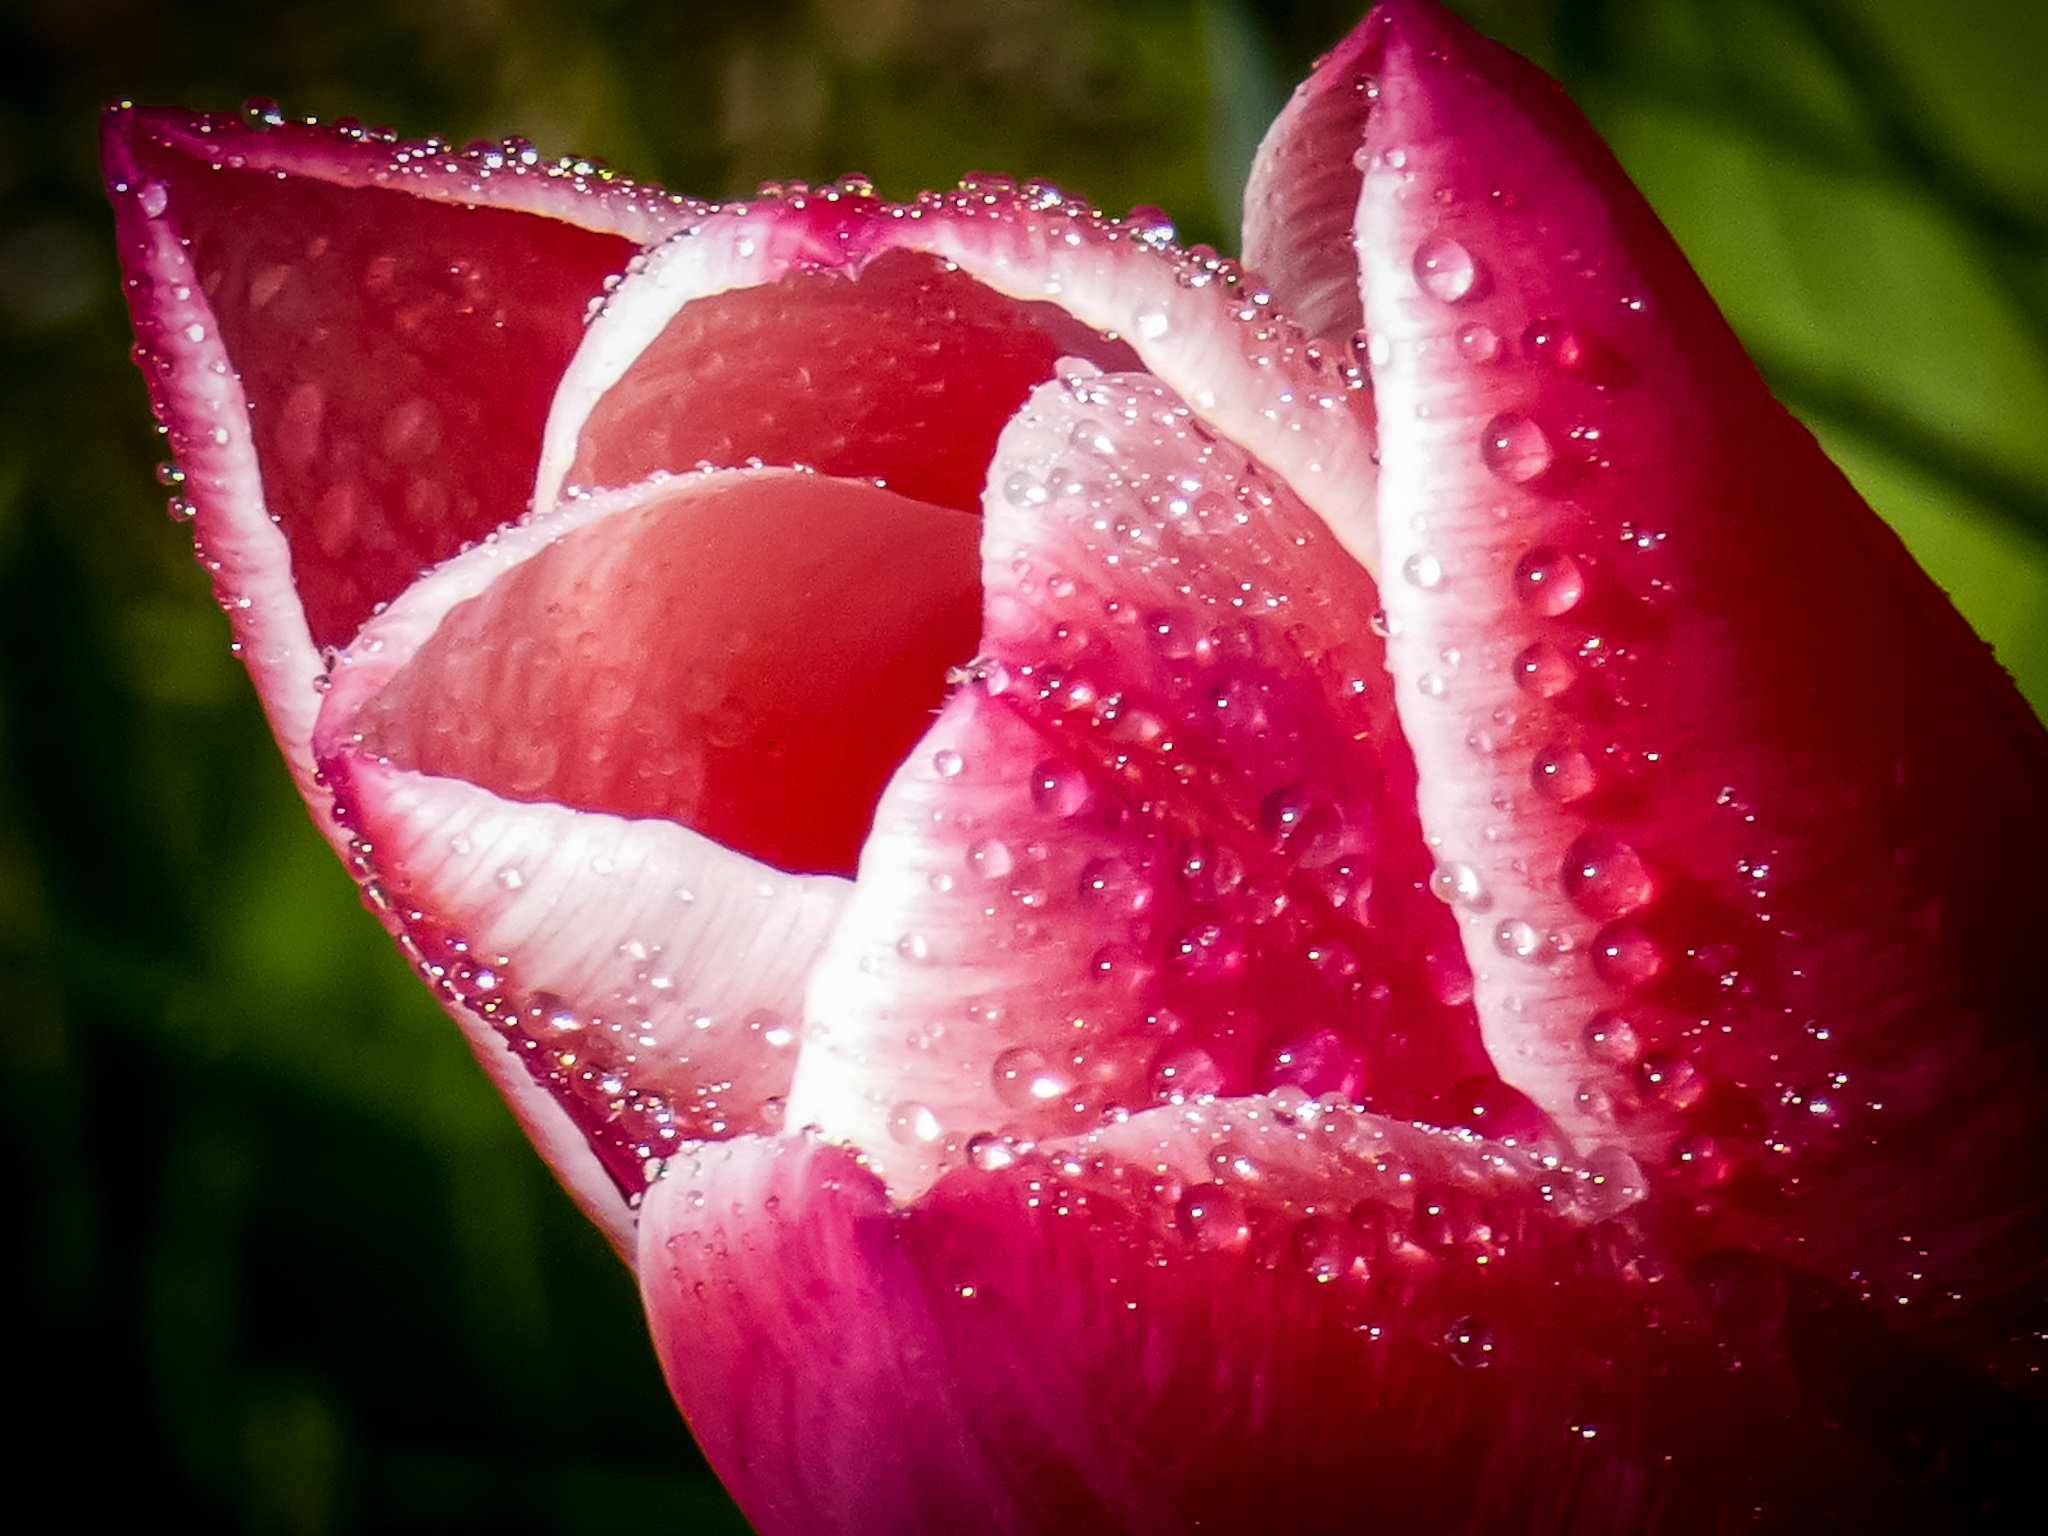
tulip, water, drops, spring, petal, pink, dew, flower, moisture, close up, plant, botany, macro photography, flowering plant, drop, magenta, lily family, photography, annual plant, herbaceous plant, plant stem, wildflower, anthurium